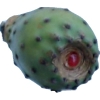
Label: cactus_fruit_green